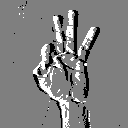
ASL letter: f